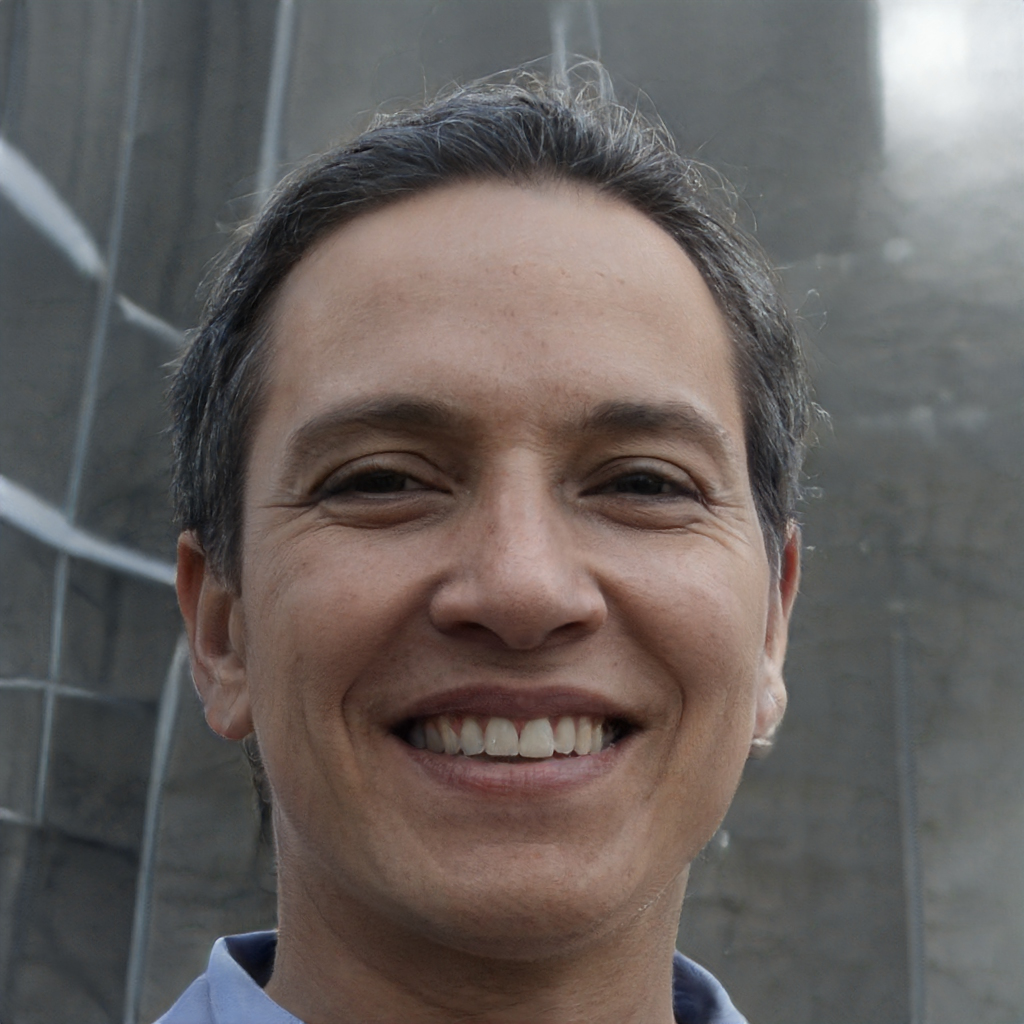
Portrait style: Real Portrait